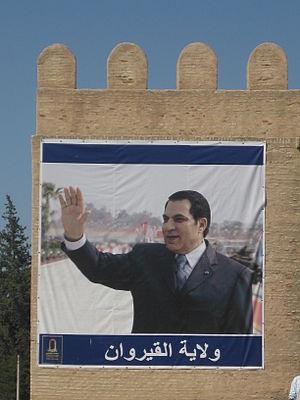
Zine el-Abidine Ben Ali, né le 3 septembre 1936 à Hammam Sousse et mort le 19 septembre 2019 à Djeddah, est un homme d'État tunisien. Il est président de la République tunisienne du 7 novembre 1987 au 14 janvier 2011.